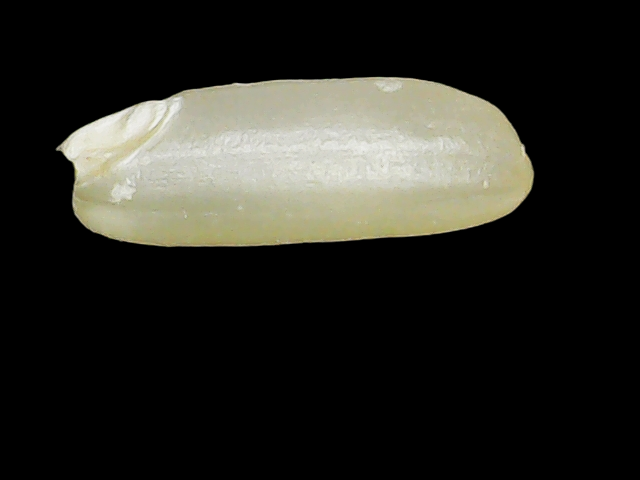
Rice variety: Binadhan23